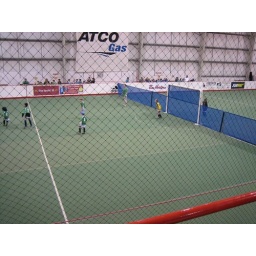
boy in yellow